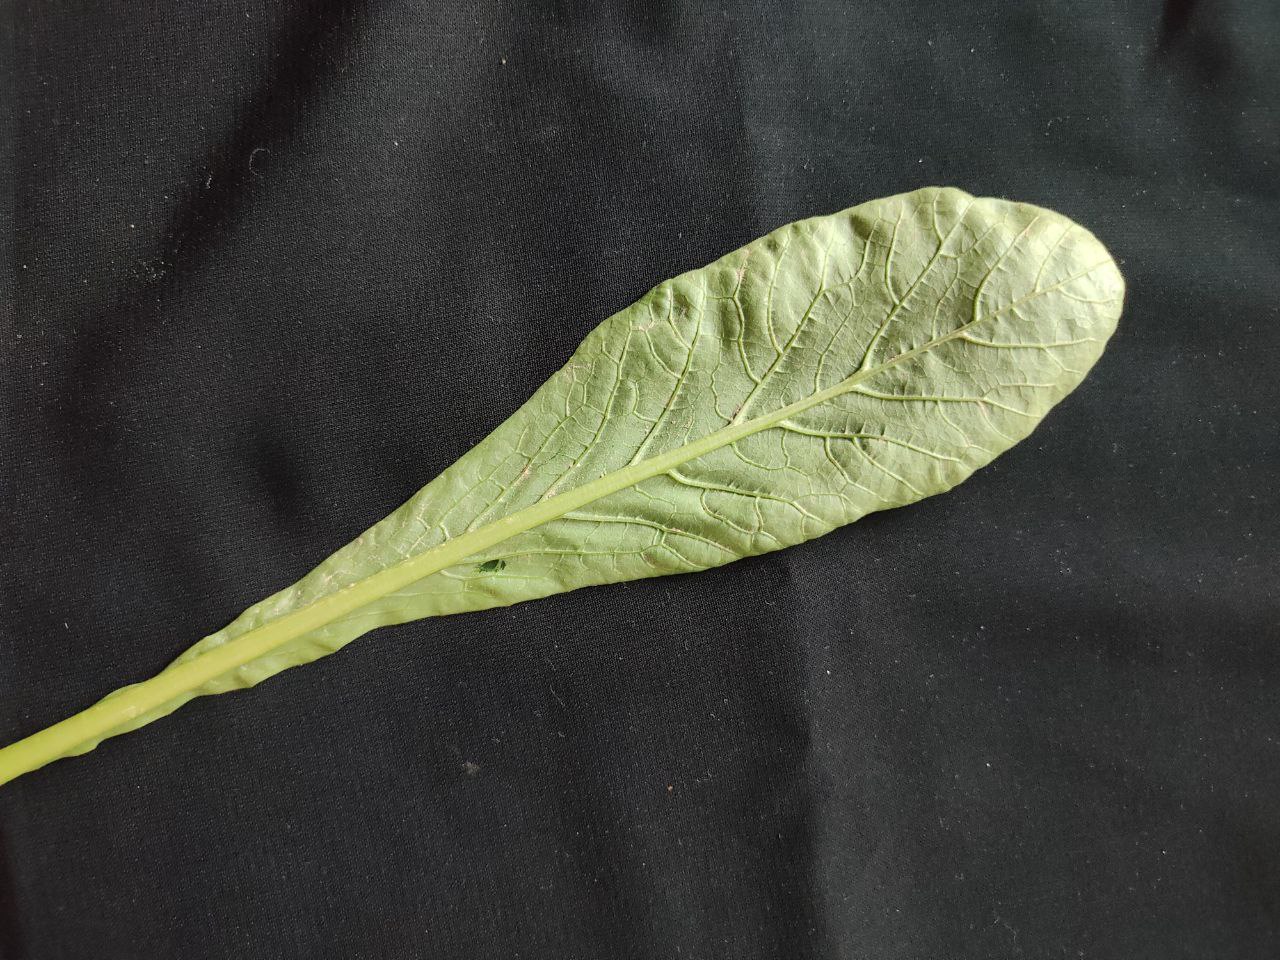
Label: Fresh leaf